Parkes Observatory

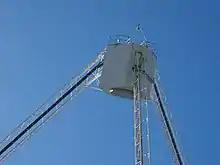
The radio telescope's focus cabin

The focus cabin is located at the focus of the parabolic dish, supported by three struts above the dish. The cabin contains multiple radio and microwave detectors, which can be switched into the focus beam for different science observations.